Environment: real
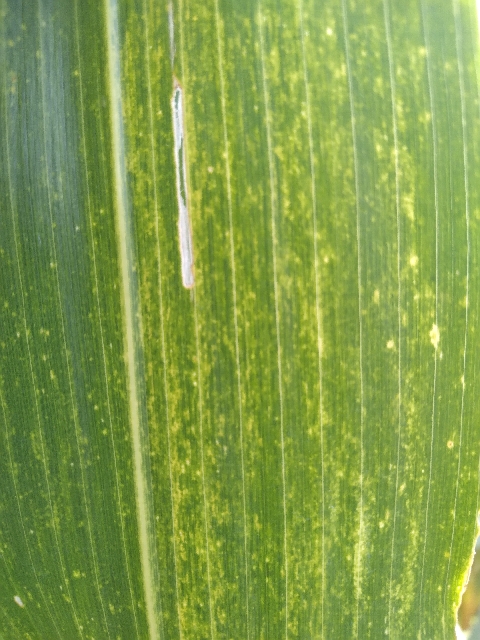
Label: lethal_necrosis